Evangelicalism

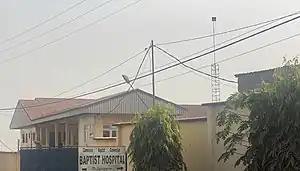
Baptist Hospital Mutengene (Tiko), member of the Cameroon Baptist Convention.

The word "evangelical" has its etymological roots in the Greek word for 'gospel' or 'good news': , from 'good', the stem of, among other words, 'messenger, angel', and the neuter suffix . By the English Middle Ages, the term had expanded semantically to include not only the message, but also the New Testament which contained the message as well as more specifically the Gospels, which portray the life, death, and resurrection of Jesus. The first published use of "evangelical" in English was in 1531, when William Tyndale wrote "He exhorteth them to proceed constantly in the evangelical truth." One year later, Thomas More wrote the earliest recorded use in reference to a theological distinction when he spoke of "Tyndale [and] his evangelical brother Barns."